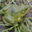
Label: frog